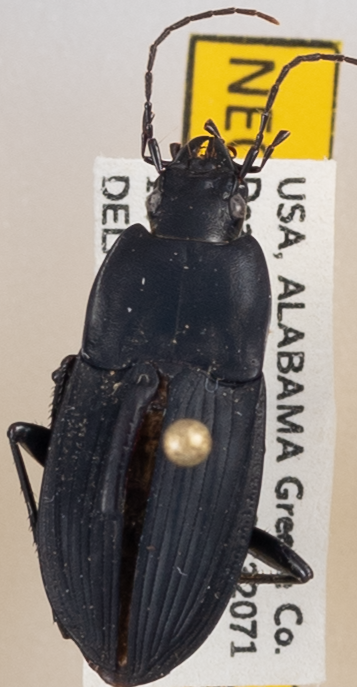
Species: Dicaelus furvus
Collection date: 2023-04-18
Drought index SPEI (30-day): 0.576
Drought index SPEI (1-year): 0.534
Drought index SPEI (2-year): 1.45